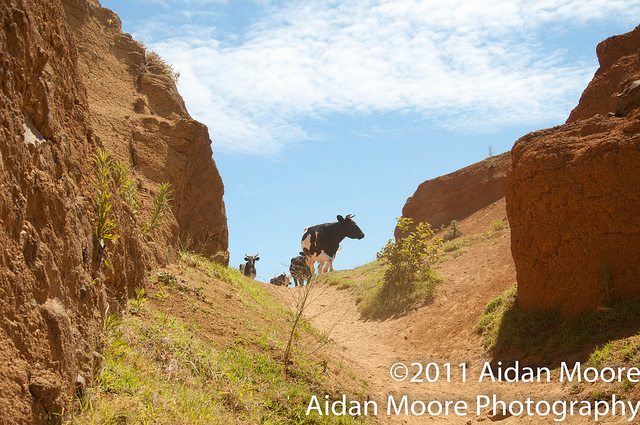
user: Given an image and a question. Answer the question in a short answer. Question: What's big and grand that people go to see on vacation? Short Answer:
assistant: grand canyon